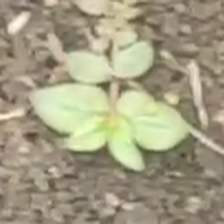
Weed species: Choti_dudhi_(Euphorbia_hirta)